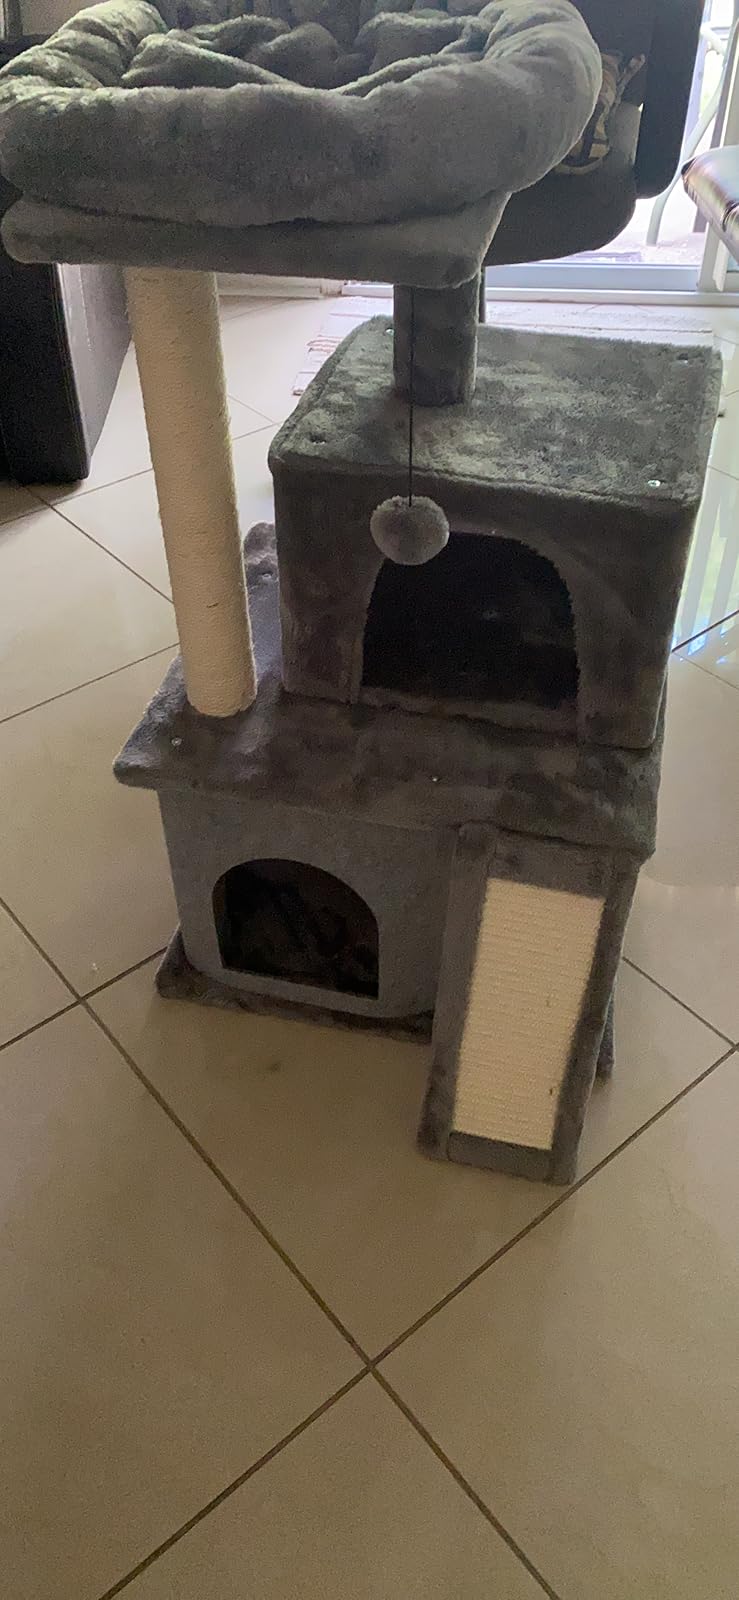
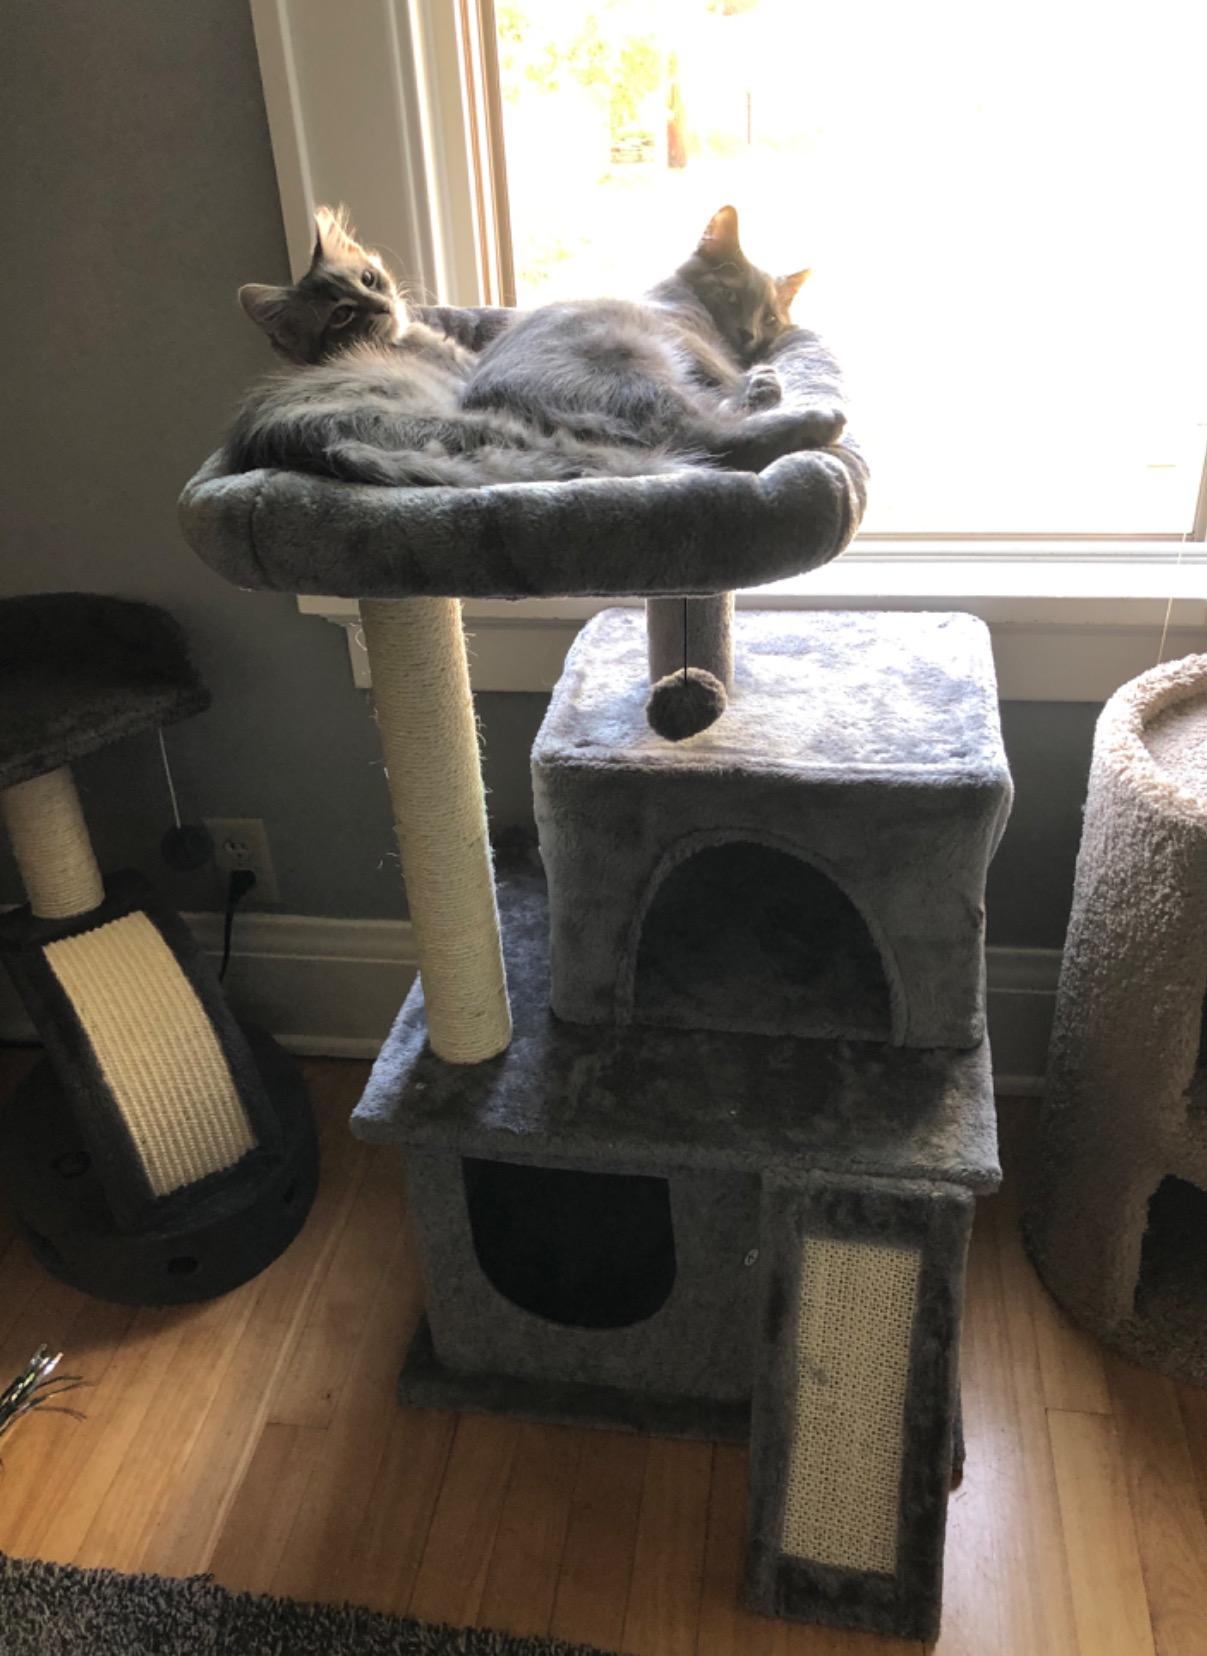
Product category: items_cat tree
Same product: yes